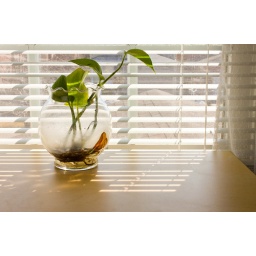
A plant in my house